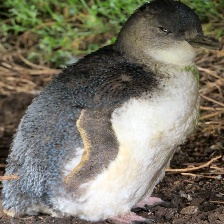
Species: FAIRY PENGUIN
Scientific name: EUDYPTULA MINOR
ImageNet parent category: king_penguin